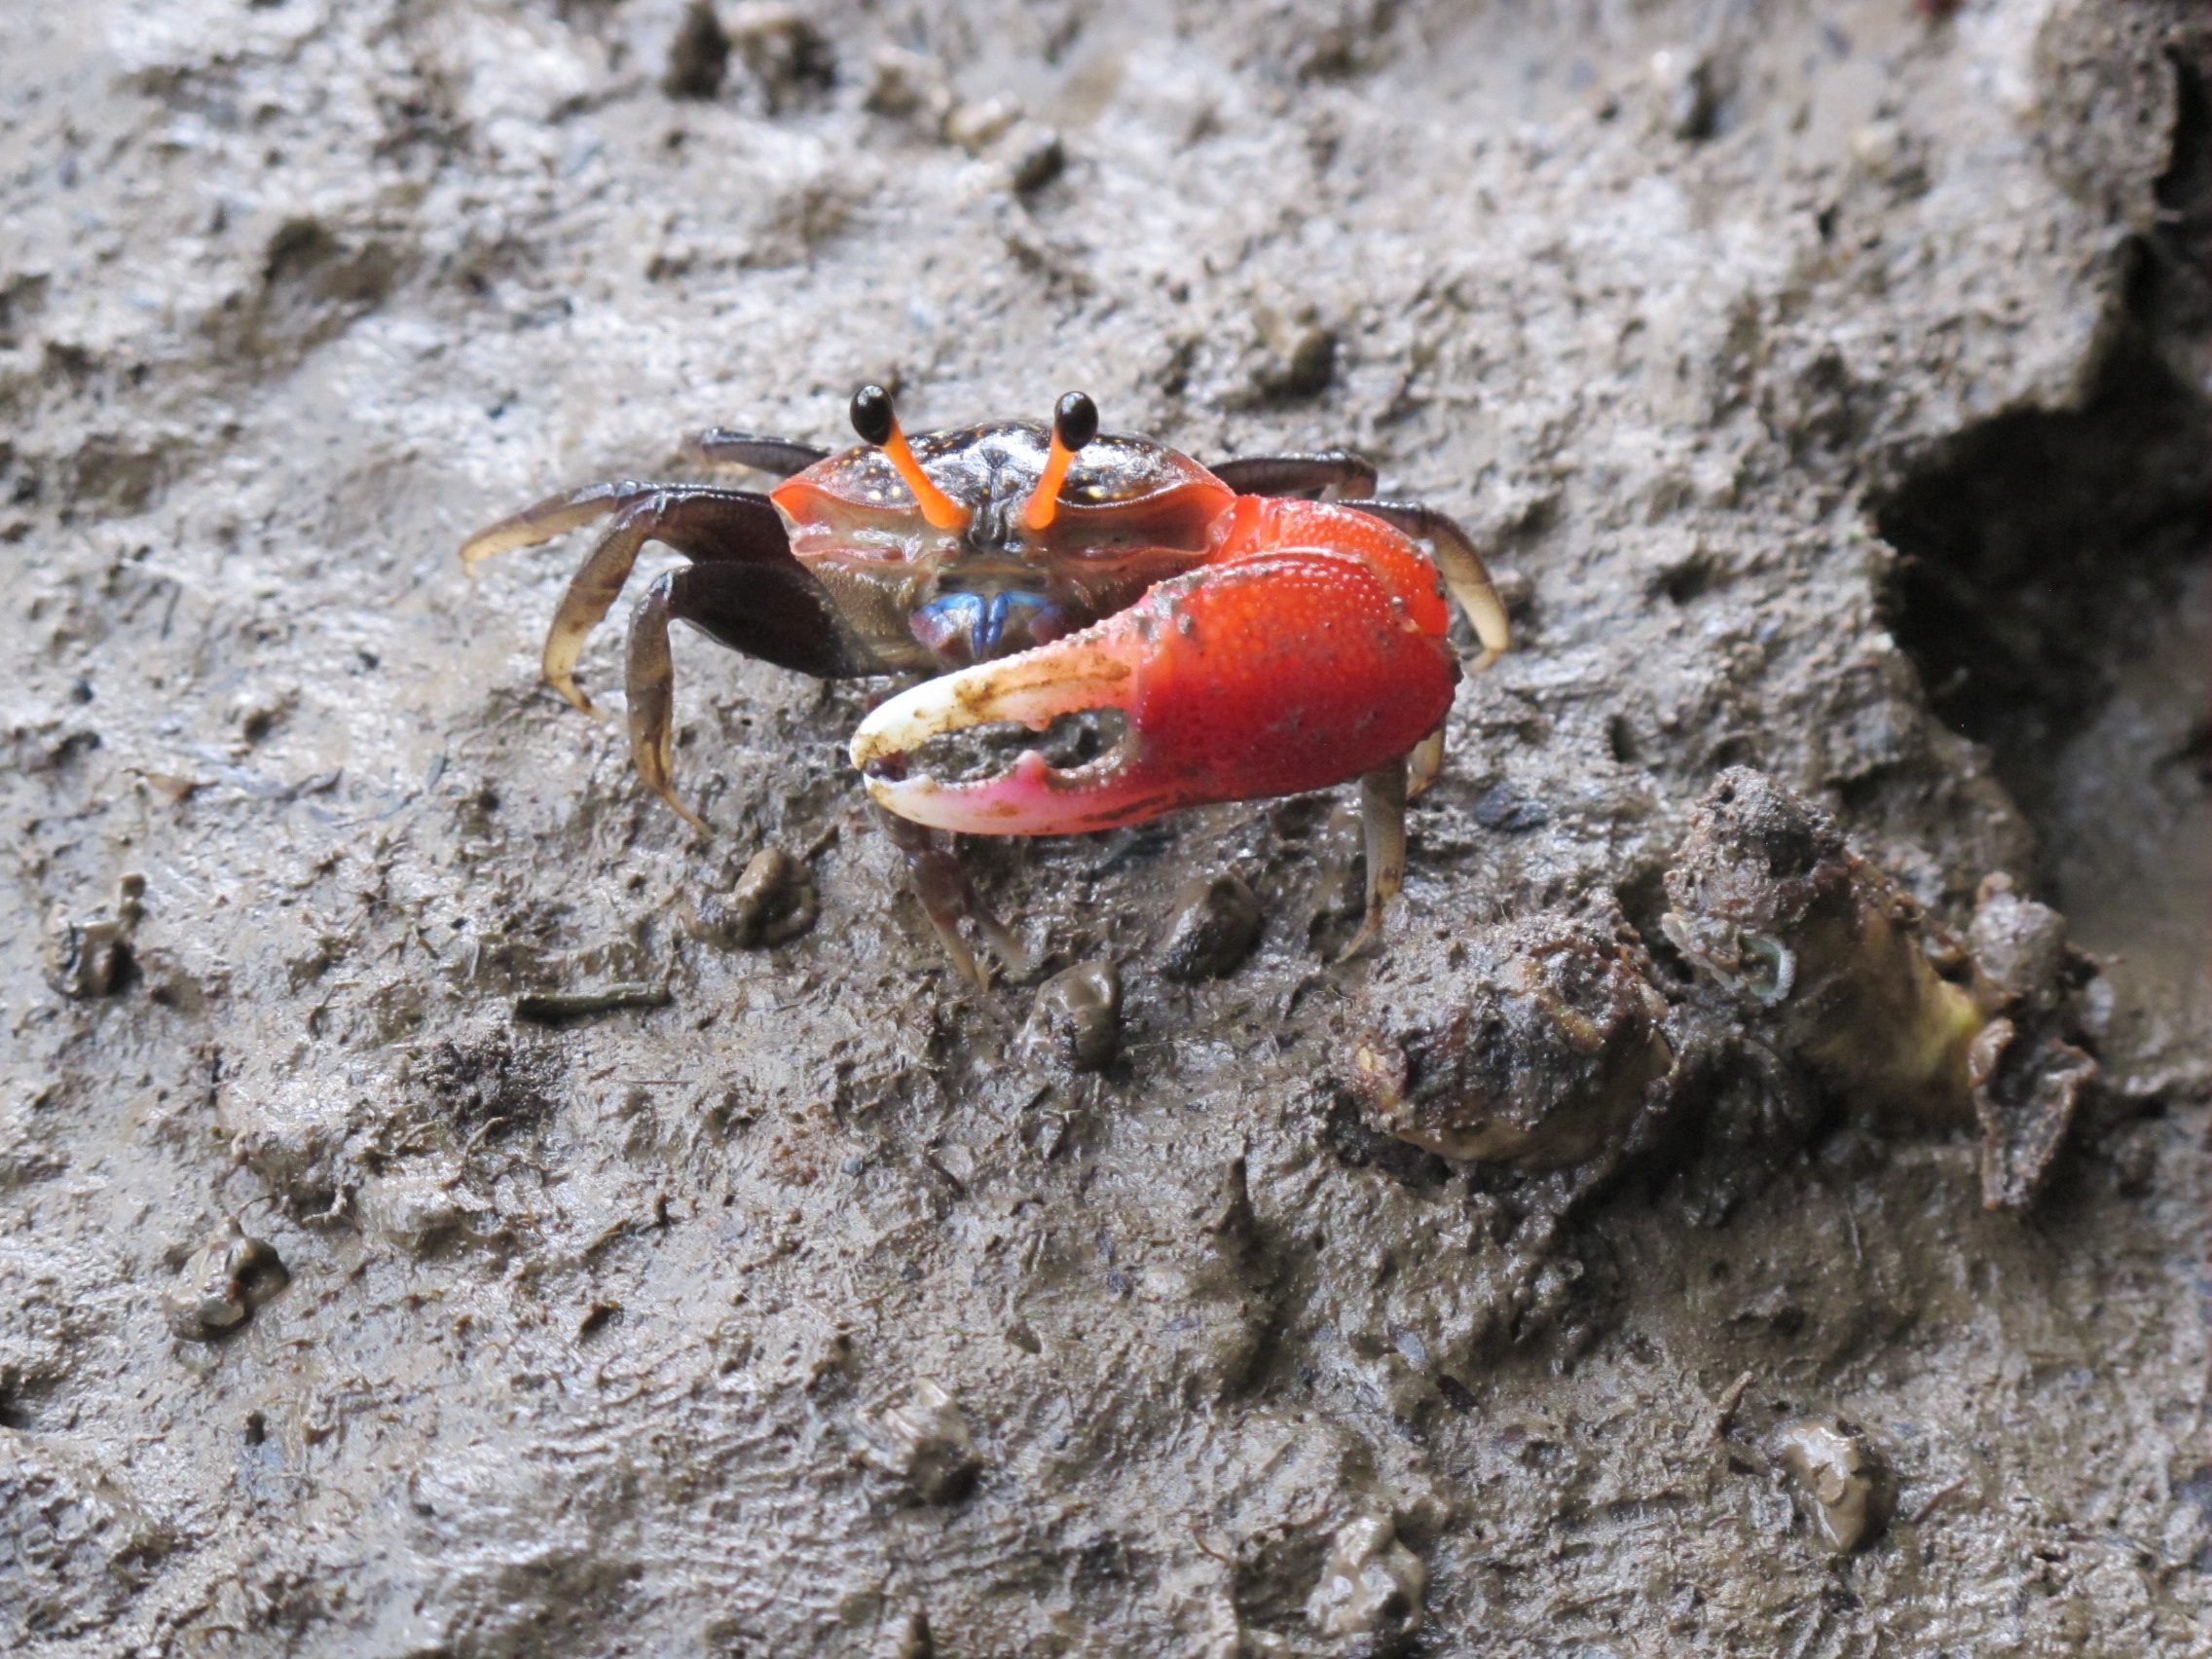
sea, wildlife, food, insect, seafood, fauna, crab, invertebrate, crustacean, cancer, macro photography, arthropod, mangroves, marine biology, ocypodidae, decapoda, animal source foods, fiddler crab, a pincer